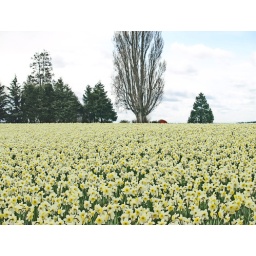
Another home in the flowers